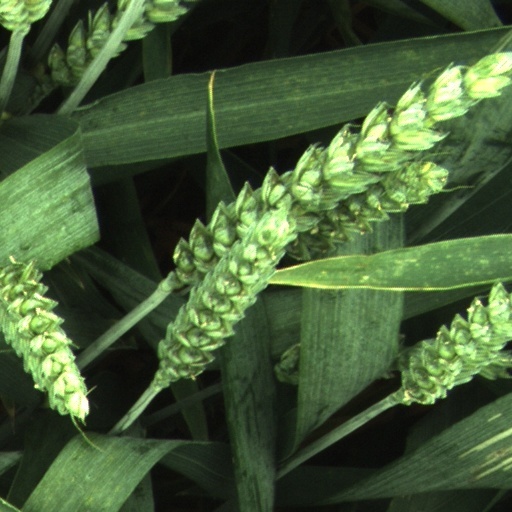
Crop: wheat